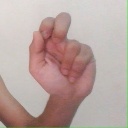
अक्षर: ढ